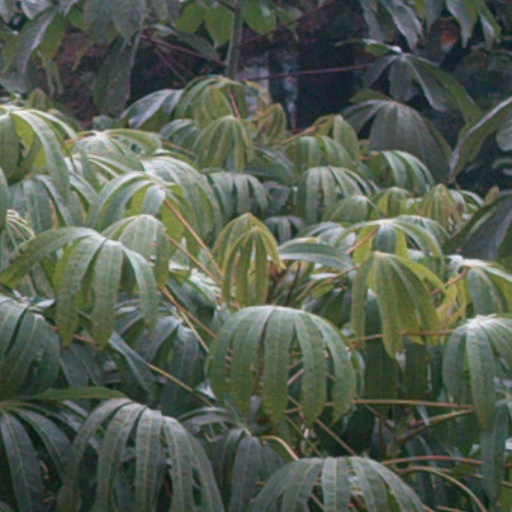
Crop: cassava